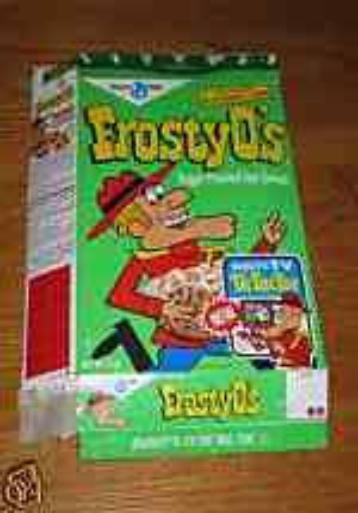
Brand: Frosty O's
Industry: Food